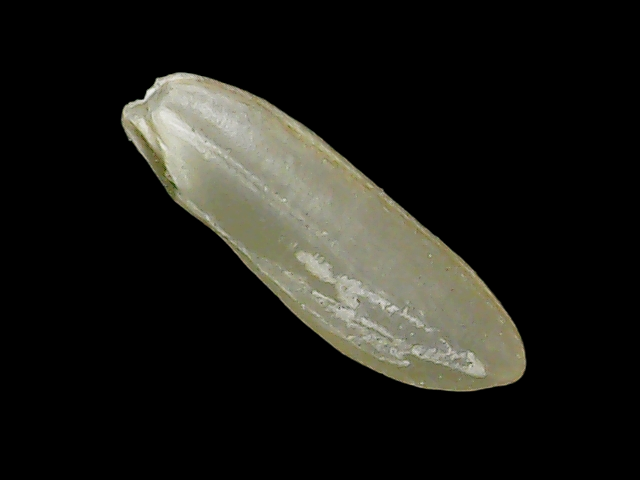
Rice variety: Binadhan11